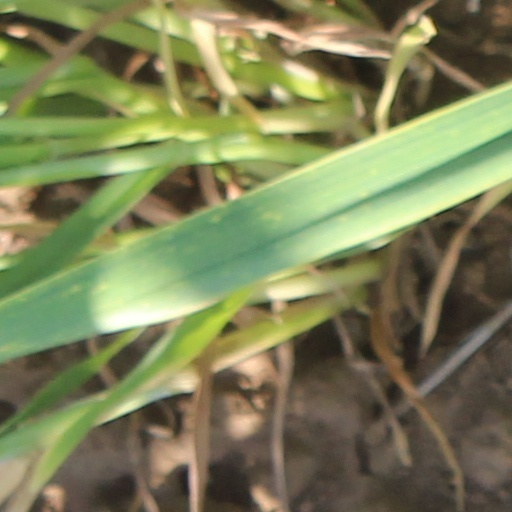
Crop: wheat